Thomas Henshaw (alchemist)

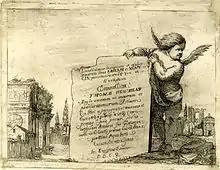
Etching by John Evelyn, dedicated to Henshaw, from their Italian travels.

Thomas Henshaw (1618–1700) was an English lawyer, courtier, diplomat and scientific writer. While not a published alchemist, he was a significant figure in English alchemical work from the 1650s onwards; he is known to have used the pen-name "Halophilus".